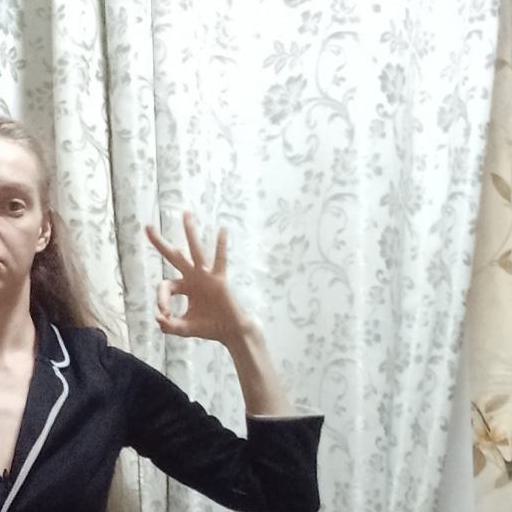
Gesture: ok